Robert Stone (novelist)

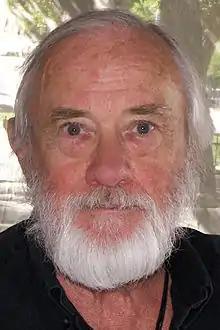
Stone at the 2010 Texas Book Festival

Robert Anthony Stone (August 21, 1937 – January 10, 2015) was an American novelist, journalist, and college professor.